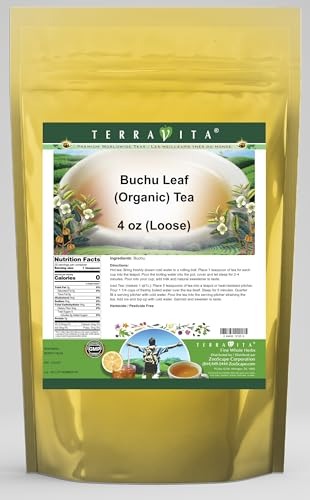
Item Name: Buchu Leaf (Organic) Tea (Loose) (4 oz, ZIN: 512125) - 3 Pack
Bullet Point 1: Buchu Leaf (Organic) Tea (Loose) (4 oz, ZIN: 512125)
Bullet Point 2: No fillers.
Bullet Point 3: Manufacturer: TerraVita
Bullet Point 4: Size: 4 oz
Bullet Point 5: Loose Leaf Herbal Tea - Packed in a convenient upright pouch!
Product Description: Buchu Leaf (Organic) Tea (Loose) (4 oz, ZIN: 512125)<BR><BR>Packaged in the United States in a GMP certified facility (Good Manufacturing Practice).<BR><BR>No fillers.<BR><BR>Manufacturer: TerraVita<BR><BR>Size: 4 oz<BR><BR>Loose Leaf Herbal Tea - Packed in a convenient upright pouch!<BR><BR>Ingredients: Buchu
Value: 12.0
Unit: Ounce

Price: 124.52